Uckers

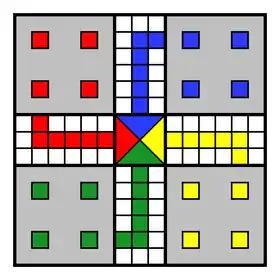
Uckers gameboard

Uckers is a board game for two to four players traditionally played in the Royal Navy. It has spread to many of the other arms of the UK Armed Forces as well, including the Commonwealth Forces. It can now commonly be found in the Royal Marines, Army Air Corps, Royal Canadian Navy, Royal New Zealand Navy, Royal Australian Navy, Royal Australian Air Force (RAAF), Royal Dutch Navy, and the Royal Air Force (RAF).